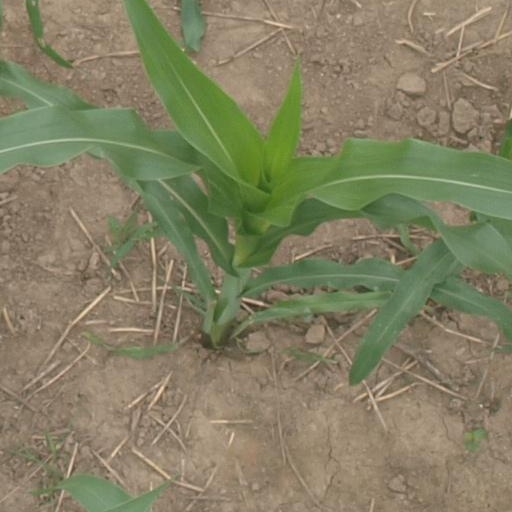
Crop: maize; corn